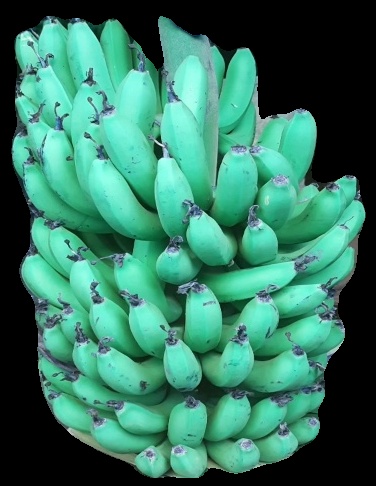
Variety: pachbale
Grade: grade1